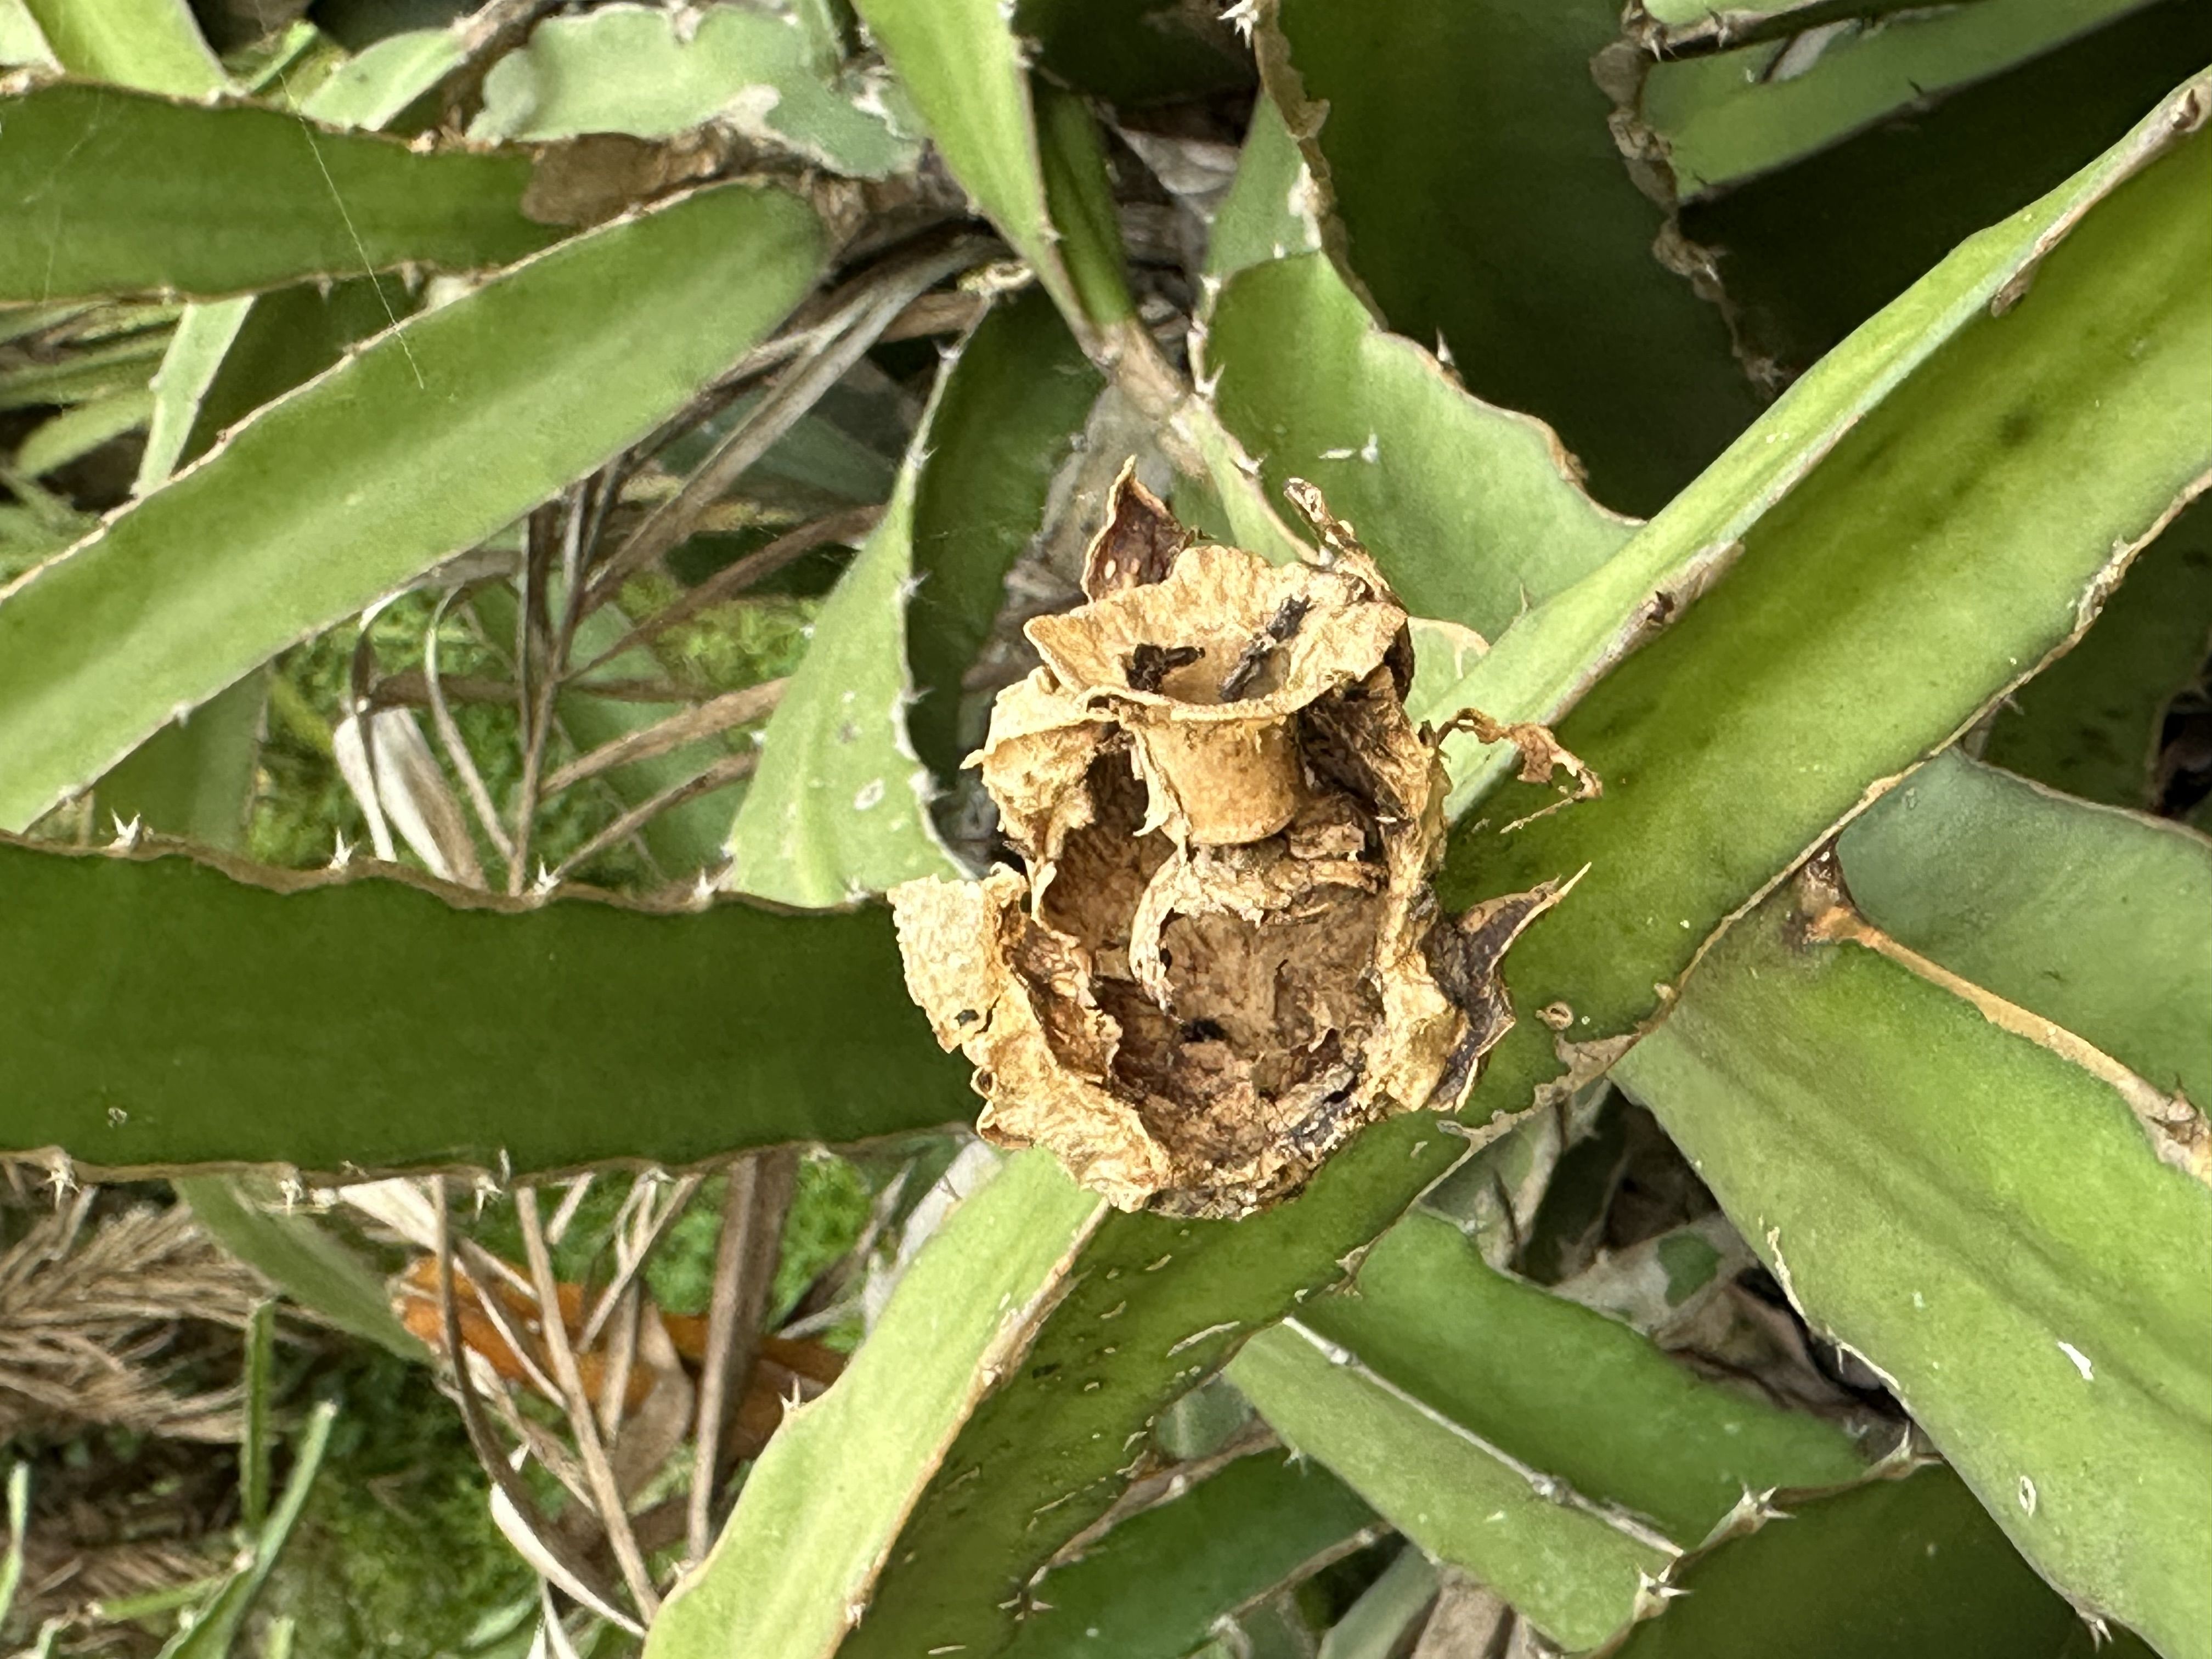
Label: Bad fruit